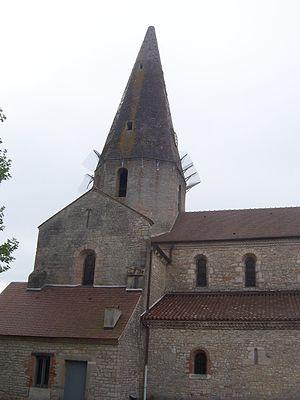
Eglise de Saint-Christophe-en-Bresse
Cet article recense une partie des monuments historiques de Saône-et-Loire, en France.
L'église Saint-Christophe de Saint-Christophe-en-Bresse est une église située sur le territoire de la commune de Saint-Christophe-en-Bresse dans le département français de Saône-et-Loire et la région Bourgogne-Franche-Comté.